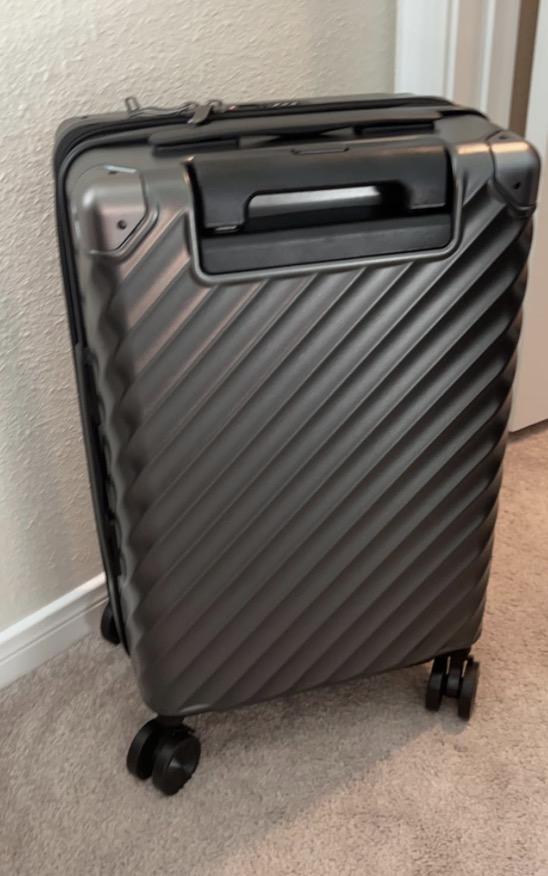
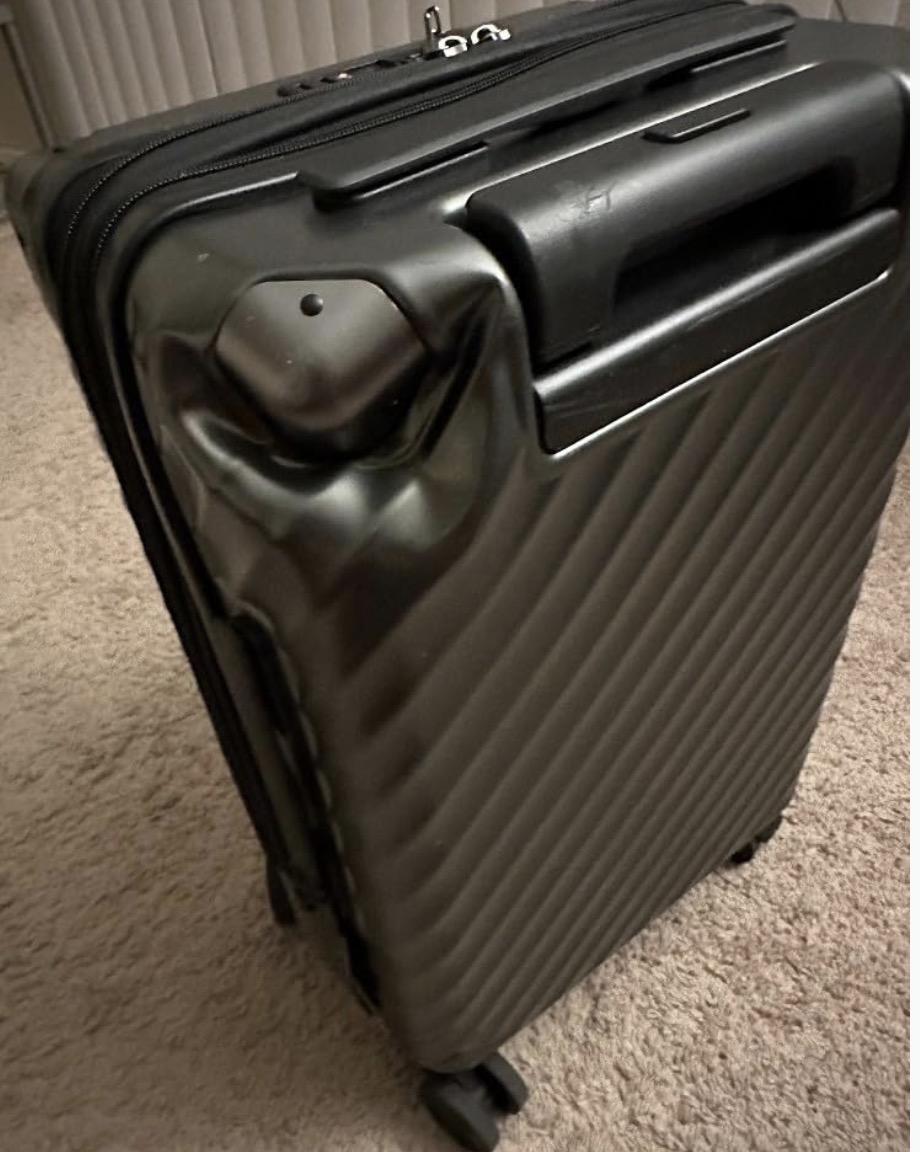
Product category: misc
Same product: yes